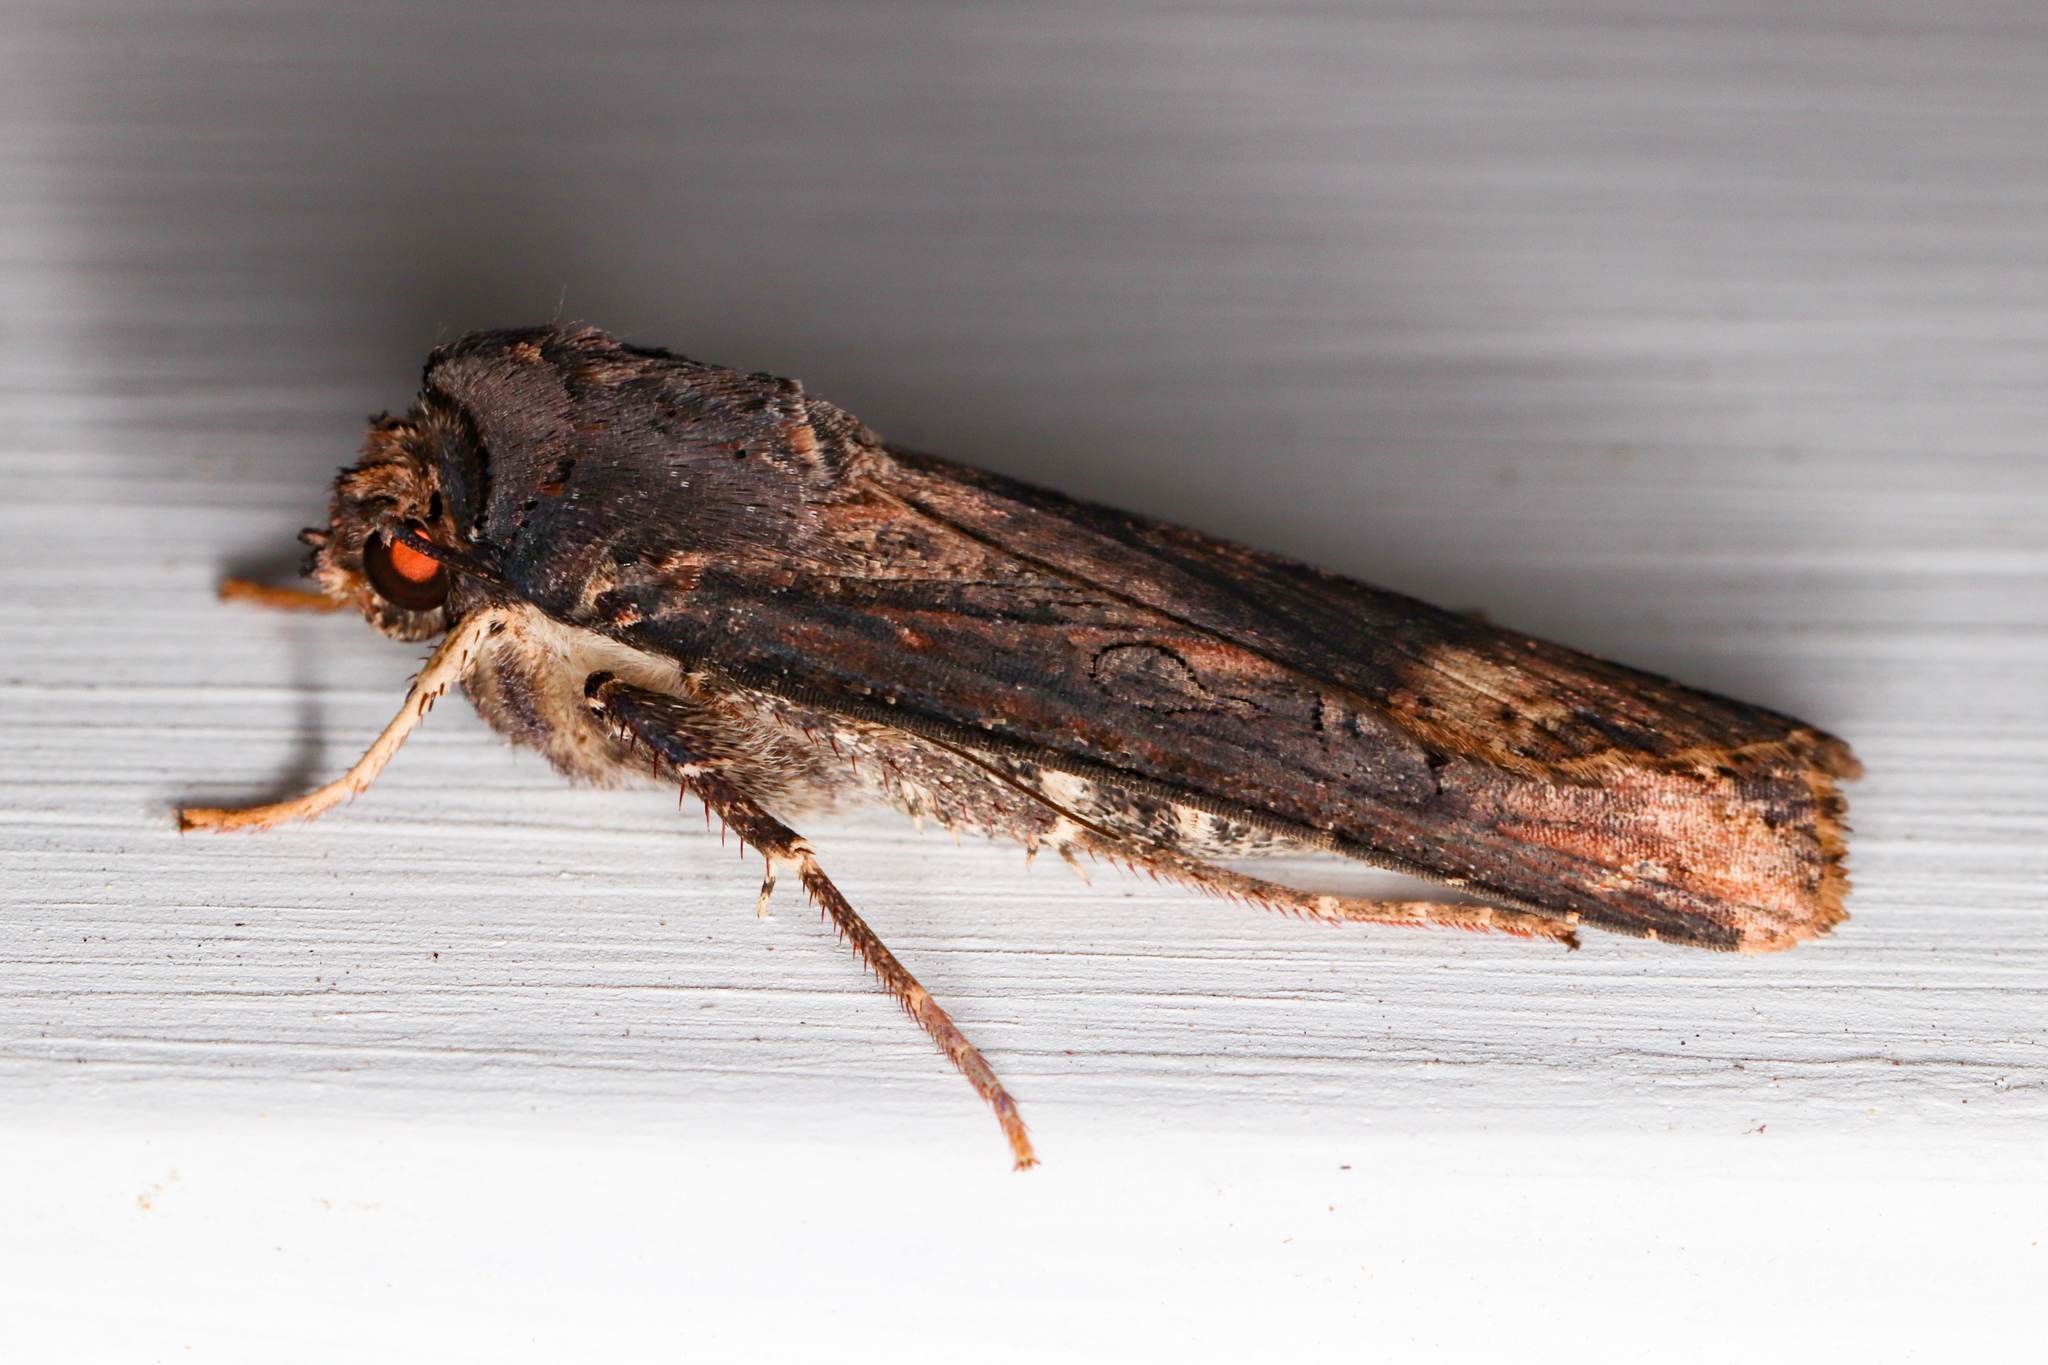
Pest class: cutworms